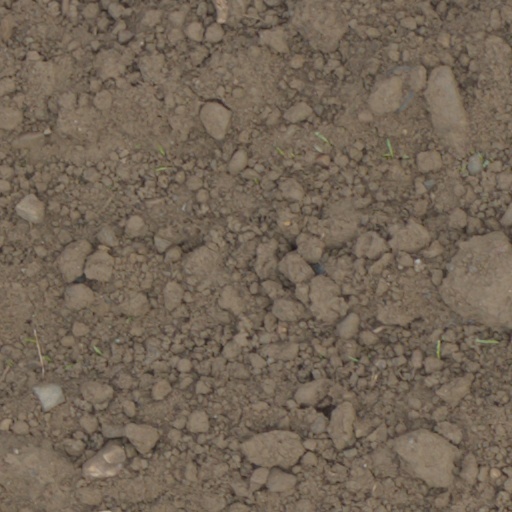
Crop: wheat